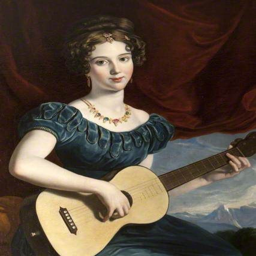
painting artist , a lady of person